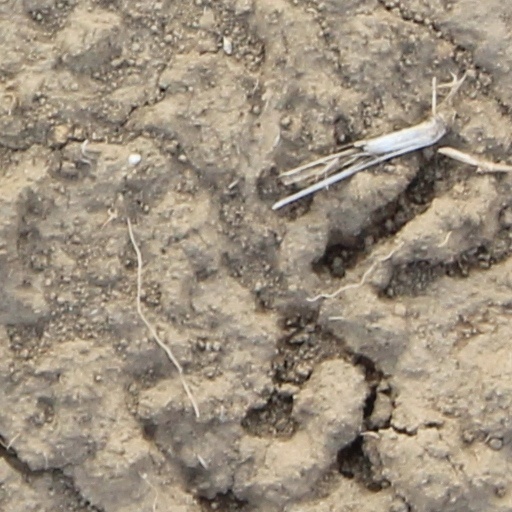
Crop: wheat